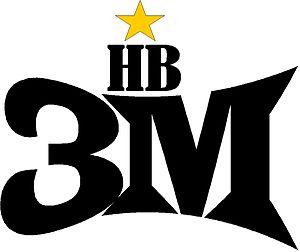
Logo du HB3M créer par Laurent Baudet.
Le Handball Mougins Mouans-Sartoux, en abrégé HBMMS, est un club français de handball des Alpes-Maritimes qui regroupe les communes de Mougins et Mouans-Sartoux.